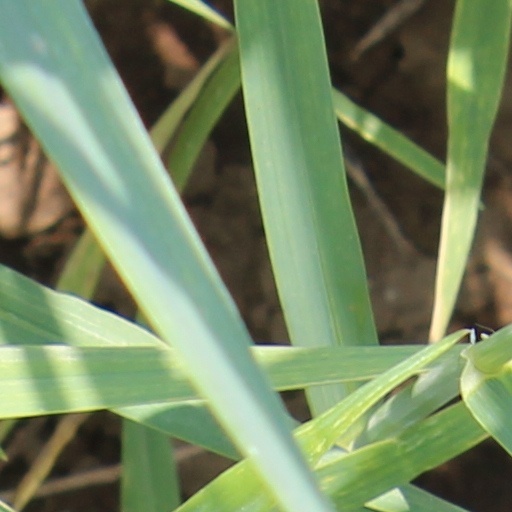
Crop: wheat